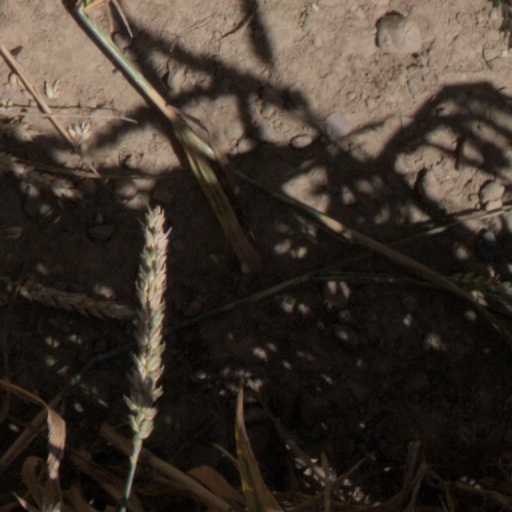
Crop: wheat